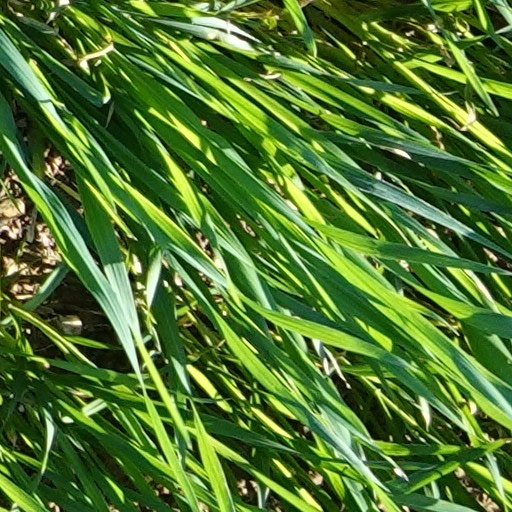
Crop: wheat